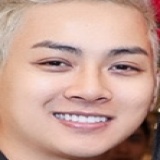
ca sĩ Hoài Lâm